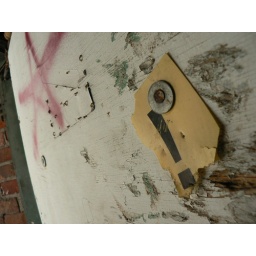
On the door to the building we were in